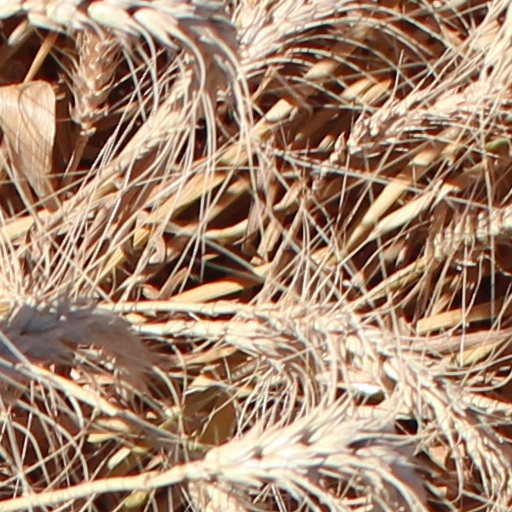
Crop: wheat